Osteogenesis imperfecta

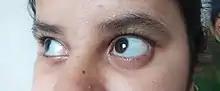
Blue sclerae in a person with osteogenesis imperfecta

Diagnosis is typically based on medical imaging, including plain X-rays, and symptoms. In severe OI, signs on medical imaging include abnormalities in all extremities and the spine. As X-rays are often insensitive to the comparatively smaller bone density loss associated with type I OI, DEXA scans may be needed.